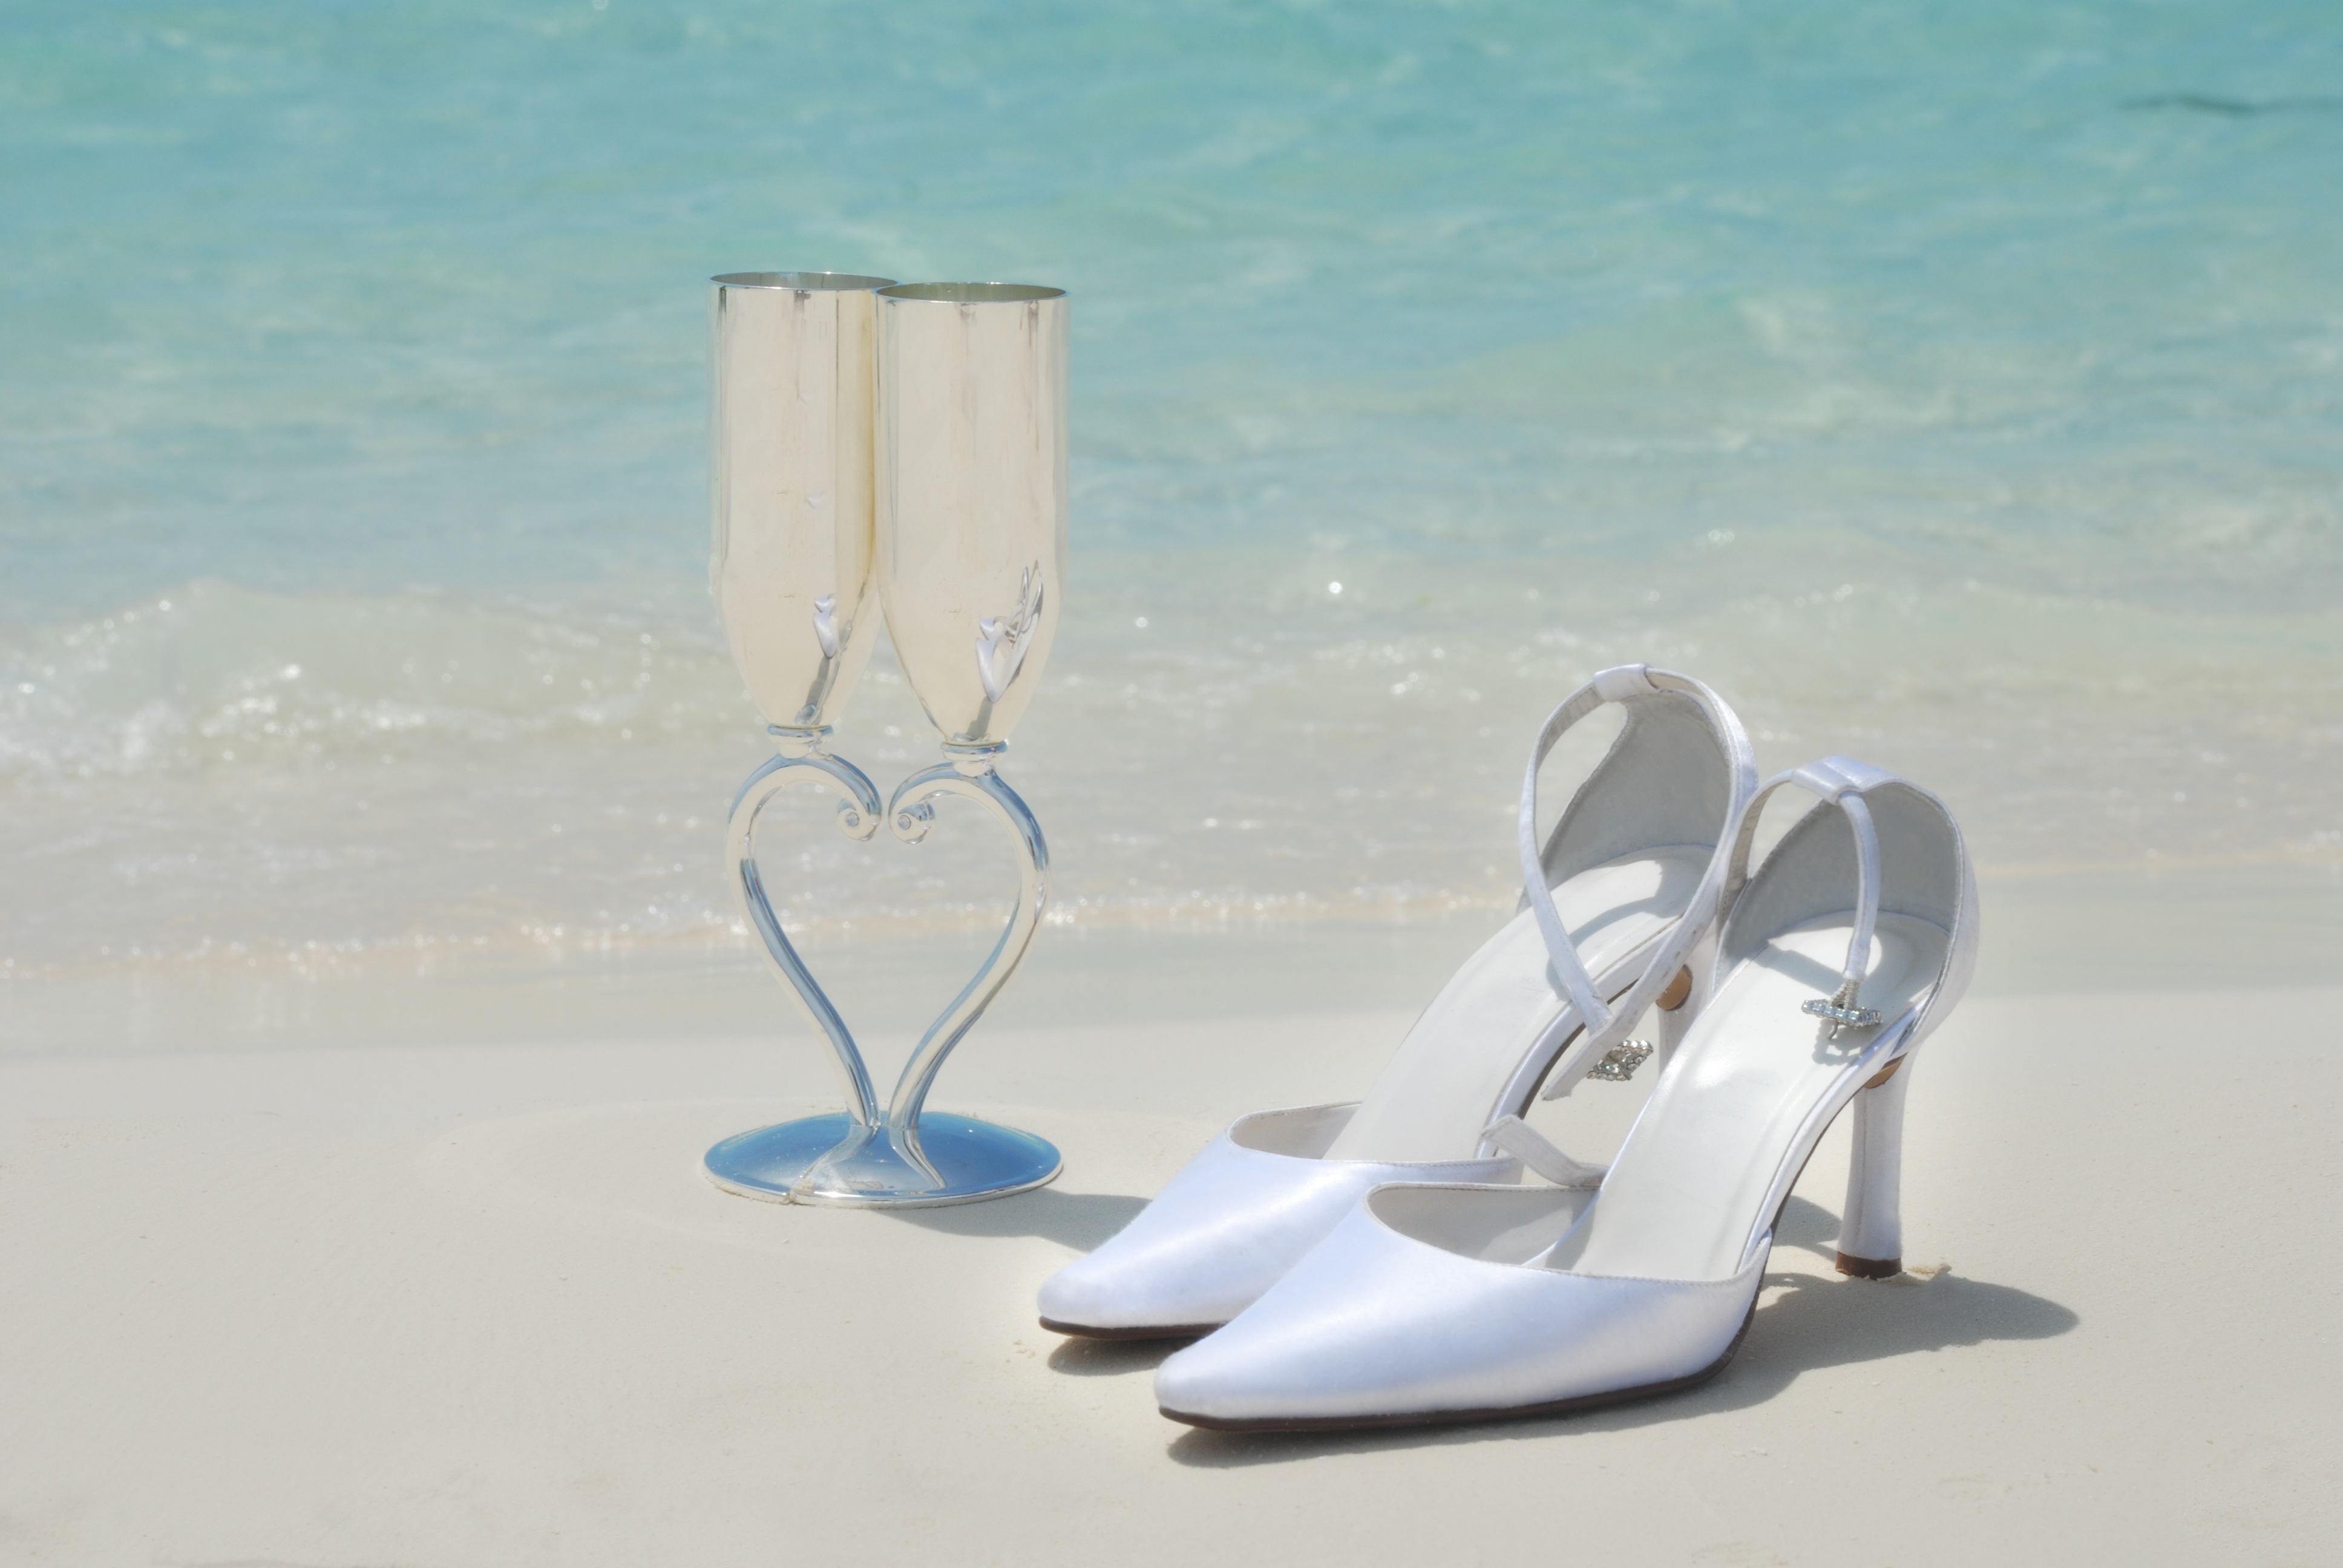
sea, girl, white, glass, female, celebration, leg, band, love, gift, color, couple, romance, romantic, fashion, two, blue, wedding, marriage, material, engagement, flowers, card, jewel, shoes, ceremony, fiancee, wife, background, design, happy, happiness, relationship, glasses, footwear, beauty, beautiful, style, pair, champagne, event, anniversary, shiny, the bride, valentines, devotion, eternity, bridal, marry, beautiful beach, honeymoon, newlyweds, wedding shoes, adspublicity, bridal shoes, wedding glasses, wedding background, wedding details